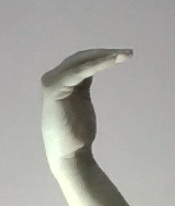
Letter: haa